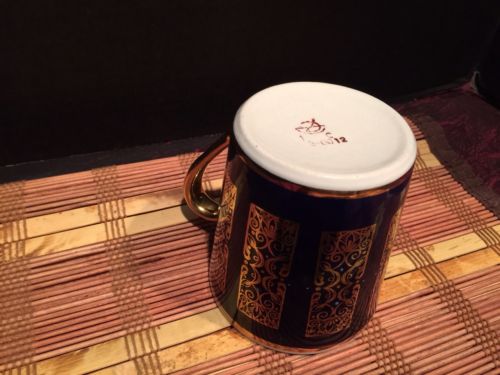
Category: mug